Gérard Bouchard

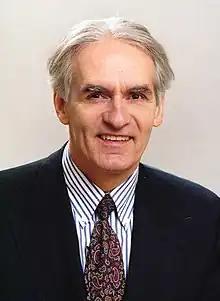

Gérard Bouchard (born 1943) is a Canadian historian and sociologist affiliated with the Université du Québec à Chicoutimi. Born on 26 December 1943 in Jonquière, Quebec, he obtained his master's degree in sociology from Université Laval in 1968 and later obtained his PhD in history from the University of Paris in 1971. Bouchard had authored, co-authored, edited, or co-edited 26 books, and published 230 papers in scientific journals as of 2005.